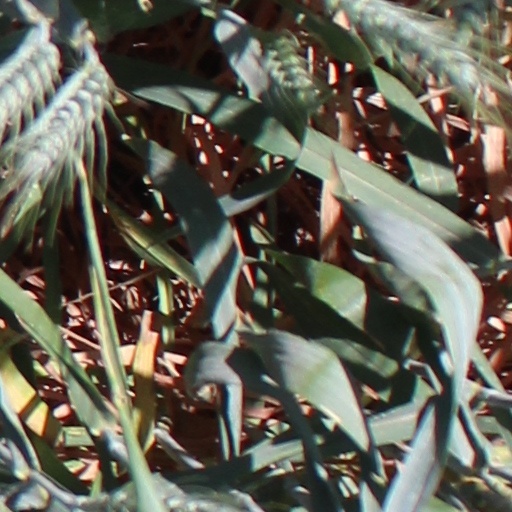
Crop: wheat